Fenerbahçe S.K. (football)

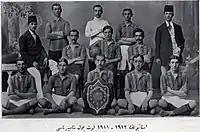
The squad that achieved the team's first League championship (1911–12)

Fenerbahçe were officially founded in 3 May 1907 in Kadıköy, Istanbul, by local men Ziya Songülen, Ayetullah Bey and Necip Okaner. This group founded the club secretly in order to keep a low profile and not get into any trouble with the strict Ottoman rule, so strict that the Sultan Abdul Hamid II forbade the Turkish youth to set up a club or engage in the game of football played by the English families that was watched in envy. The three men came together and concluded that Kadıköy was in desperate need of its own football club, where locals would get a chance to practise the game of football. Ziya Songülen was elected the first president of the club, Ayetullah Bey became the first general secretary and Necip Okaner was given the post of general captain. The lighthouse situated on the Fenerbahçe cape was a big influence on the design of the club's first crest, which sported the yellow and white colors of daffodils around the lighthouse. The kits were also designed with yellow and white stripes. Founded by Ottoman Greeks, Strugglers F.C. played against Fenerbahçe in the final match of the tournament it organized in its name on 5 June 1910, and Fenerbahçe won the match 3–1, winning the first cup in its history. The crest of the club was changed in 1914 when Hikmet Topuzer redesigned the badge after Ziya Songülen had changed the colors to yellow and navy in the fall of 1908, still seen today. Fenerbahçe's activities were kept in secrecy until a legislation reform in 1908, when, under a new law, all football clubs had to register to exist legally.